CDC 3000 series

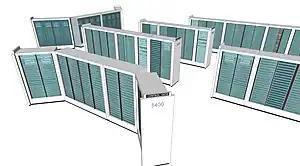
CDC 3000 family overview

The CDC 3000 series ("thirty-six hundred" or "thirty-one hundred") are a family of mainframe computers from Control Data Corporation (CDC). The first member, the CDC 3600, was a 48-bit system introduced in 1963. The same basic design led to the cut-down CDC 3400 of 1964, and then the 24-bit CDC 3300, 3200 and 3100 introduced between 1964 and 1965. The 3000 series replaced the earlier CDC 1604 and CDC 924 systems.